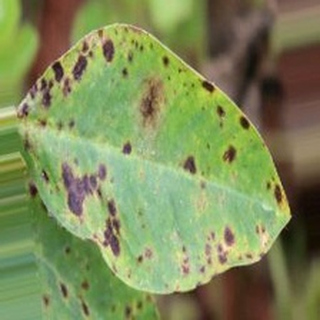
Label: groundnut_late_leaf_spot